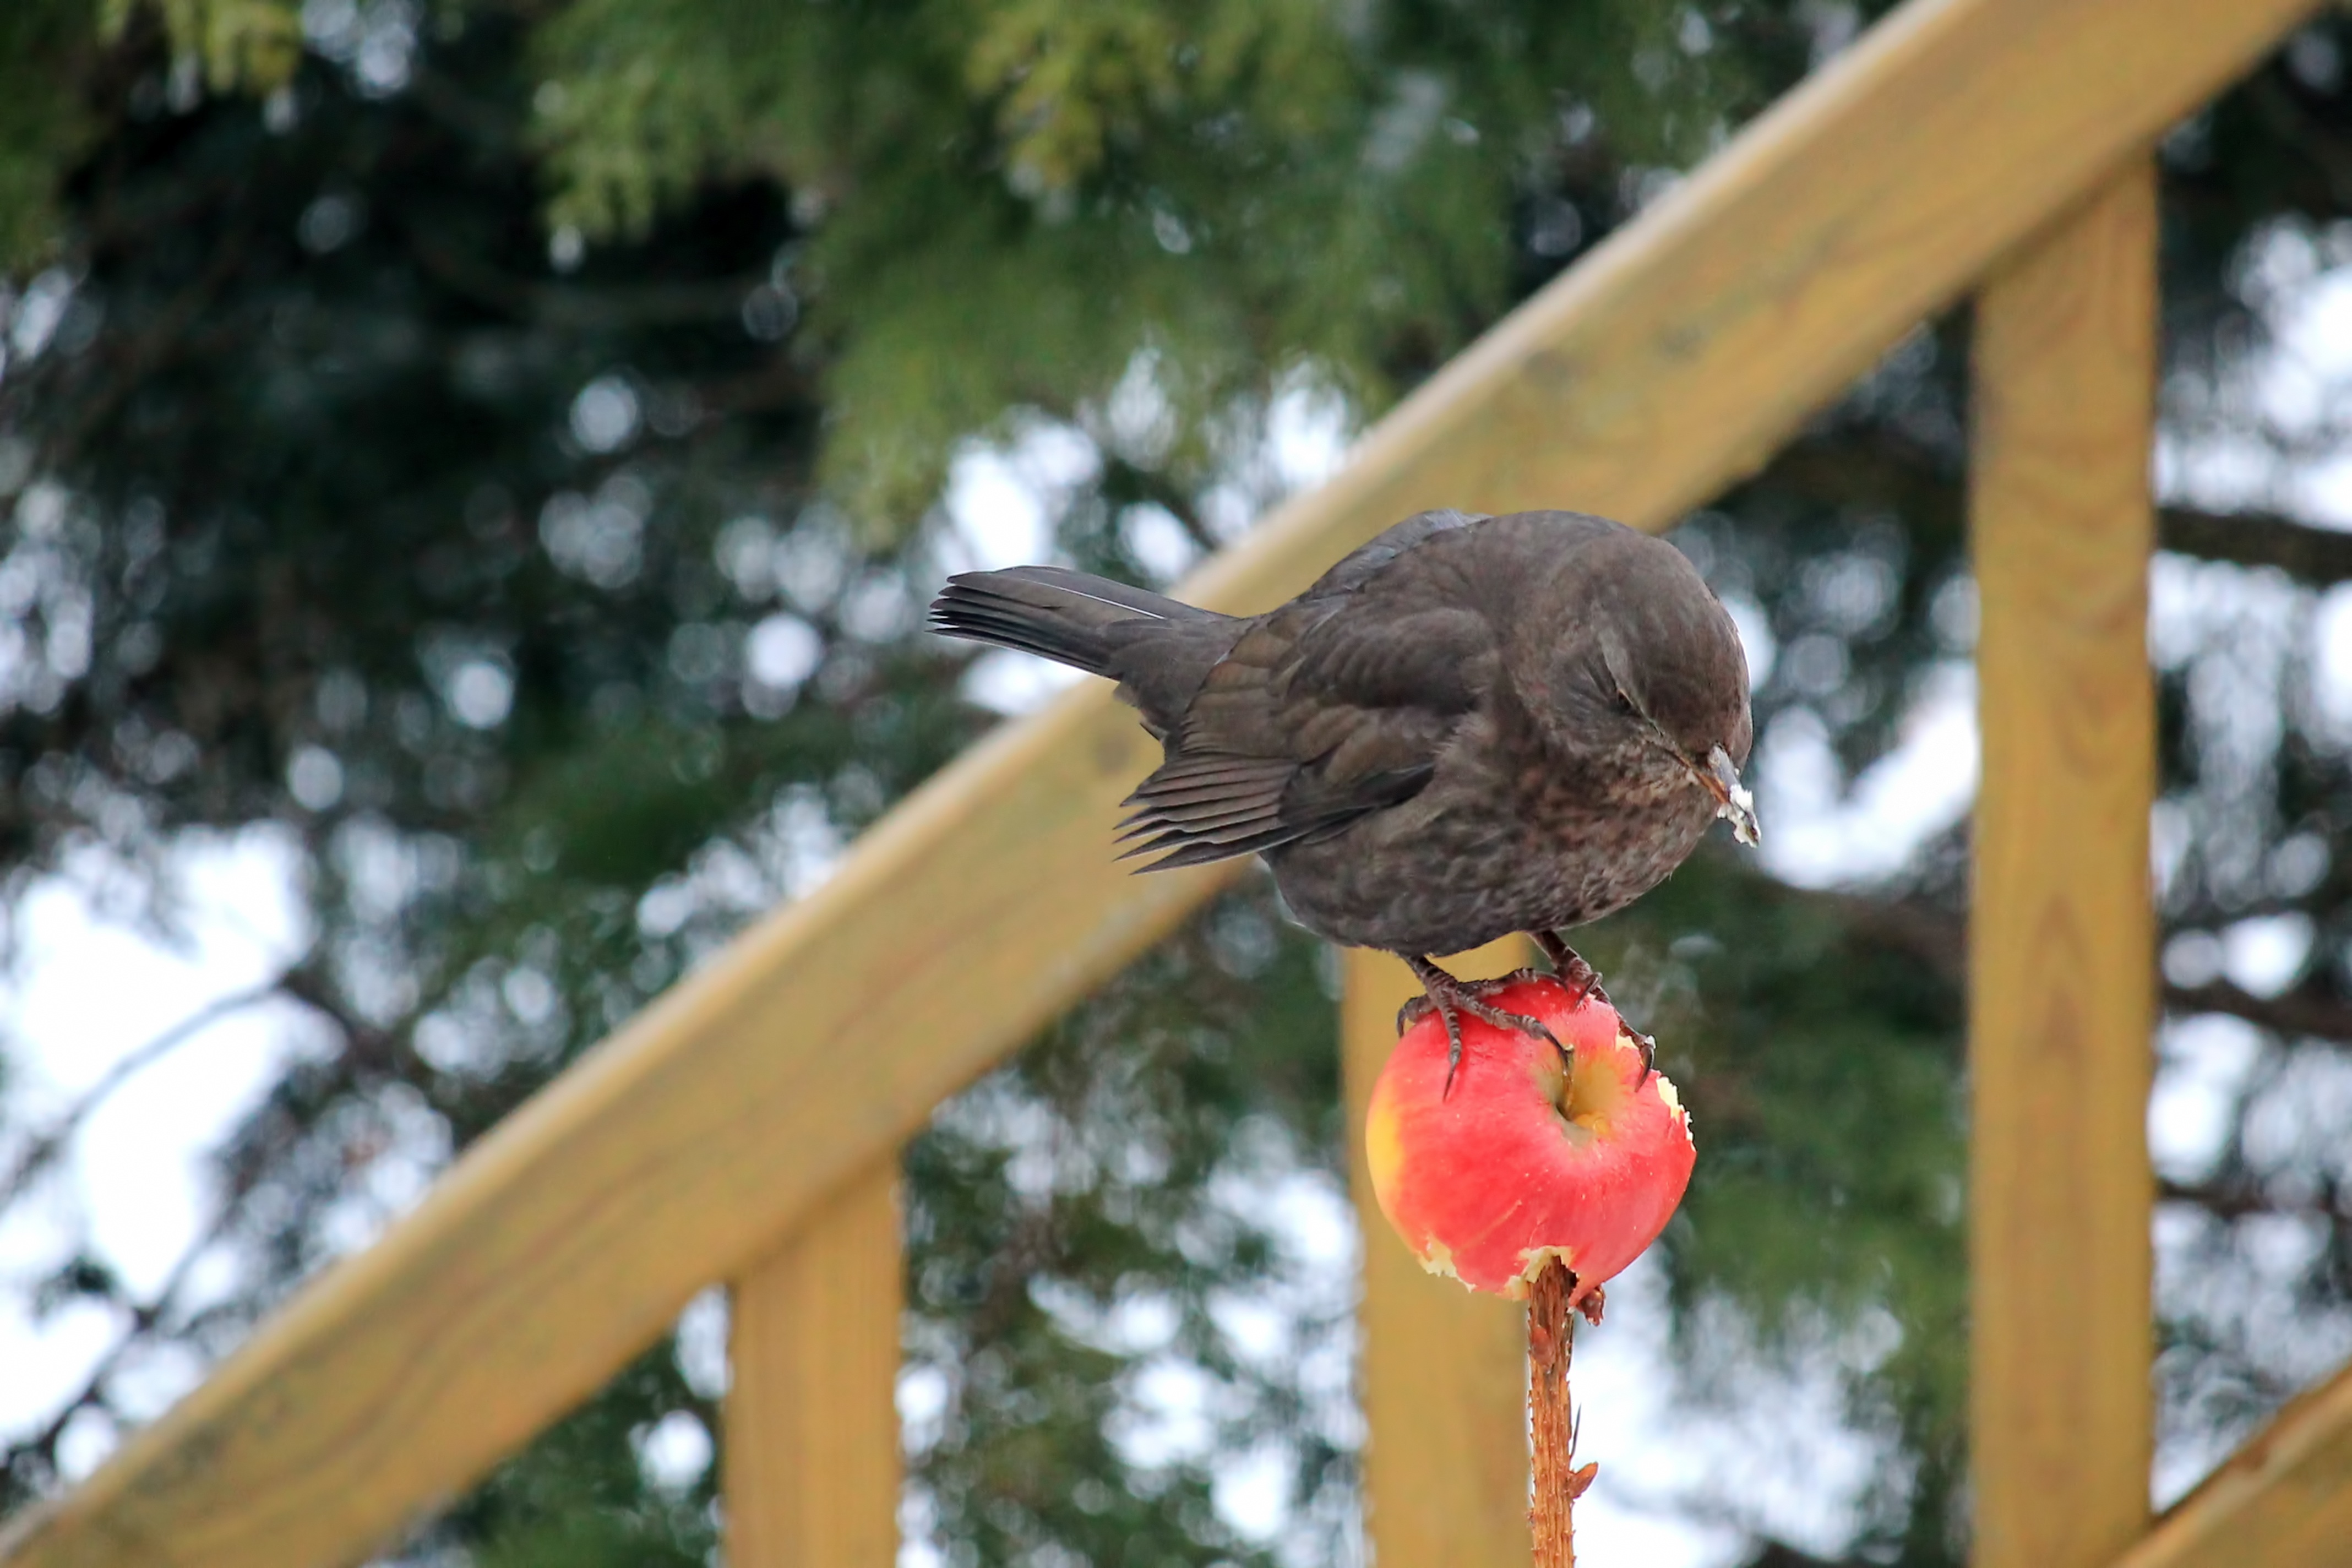
apple, branch, winter, bird, flower, female, wildlife, zoo, eat, fauna, songbird, blackbird, perching bird